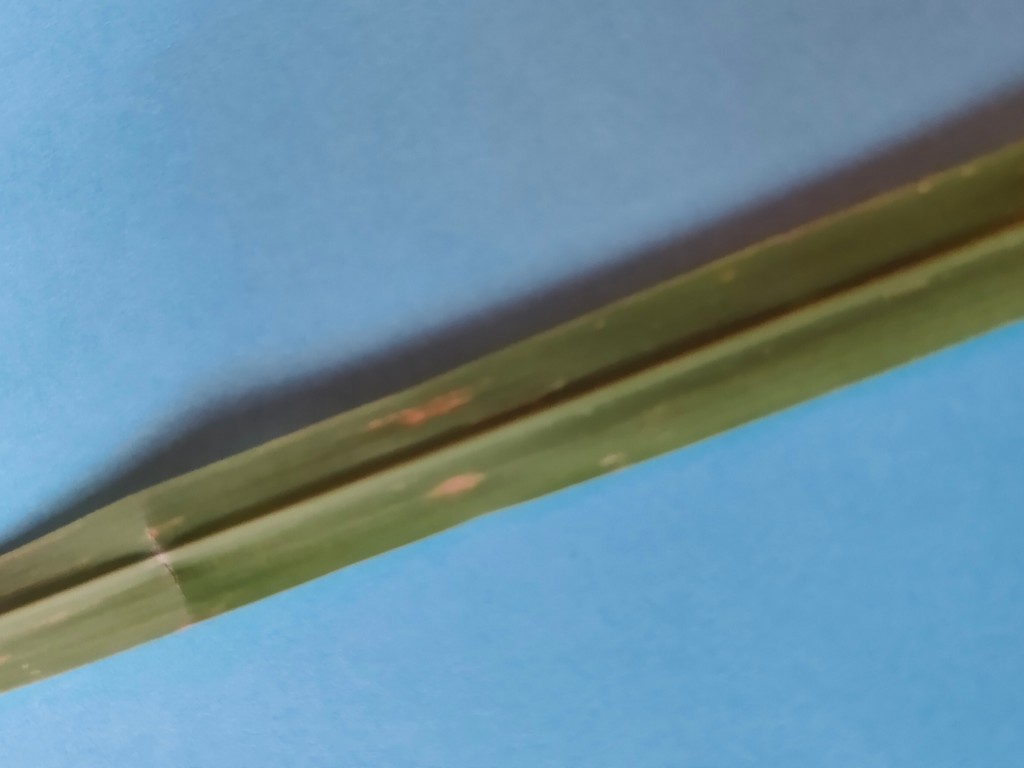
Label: Unhealthy